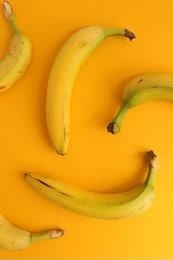
Label: banana